Suomenlinna

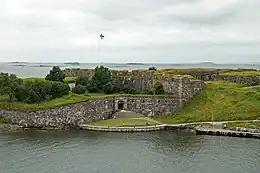
Kuninkaanportti, "The King's Gate"

Due to repeated Russian threats in 1749 and 1750, more effort was placed on the island fortifications at the expense of those on the mainland, so that a safe base of operations could be secured for the Swedish naval units along the Finnish coast. Using the military garrisoned in Finland as the workforce, construction continued with over 6,000 workers in 1750. Fortifications at Gustavssvärd were completed in 1751 and the main fortifications on Vargö were ready in 1754. The fortress was fully operational though unfinished. These accomplishments did not reduce the pace of construction and in 1755 there were 7,000 workers constructing the fortifications outside of Helsingfors which at the time had around 2,000 residents. The substantial fortification work on the islands south of the town brought it a new and unexpected importance. Swedish participation to the Seven Years' War halted the construction efforts in 1757, which also marked the end of the rapid construction phase of Sveaborg.